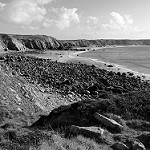
Scene: Outdoor